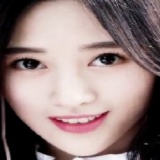
diễn viên Trương Tuyết Nghênh